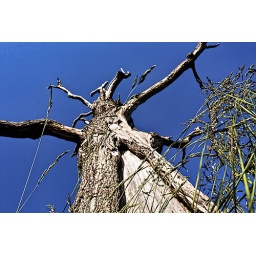
Laid the camera on its back on the ground by the tree trunk and shot upwards.